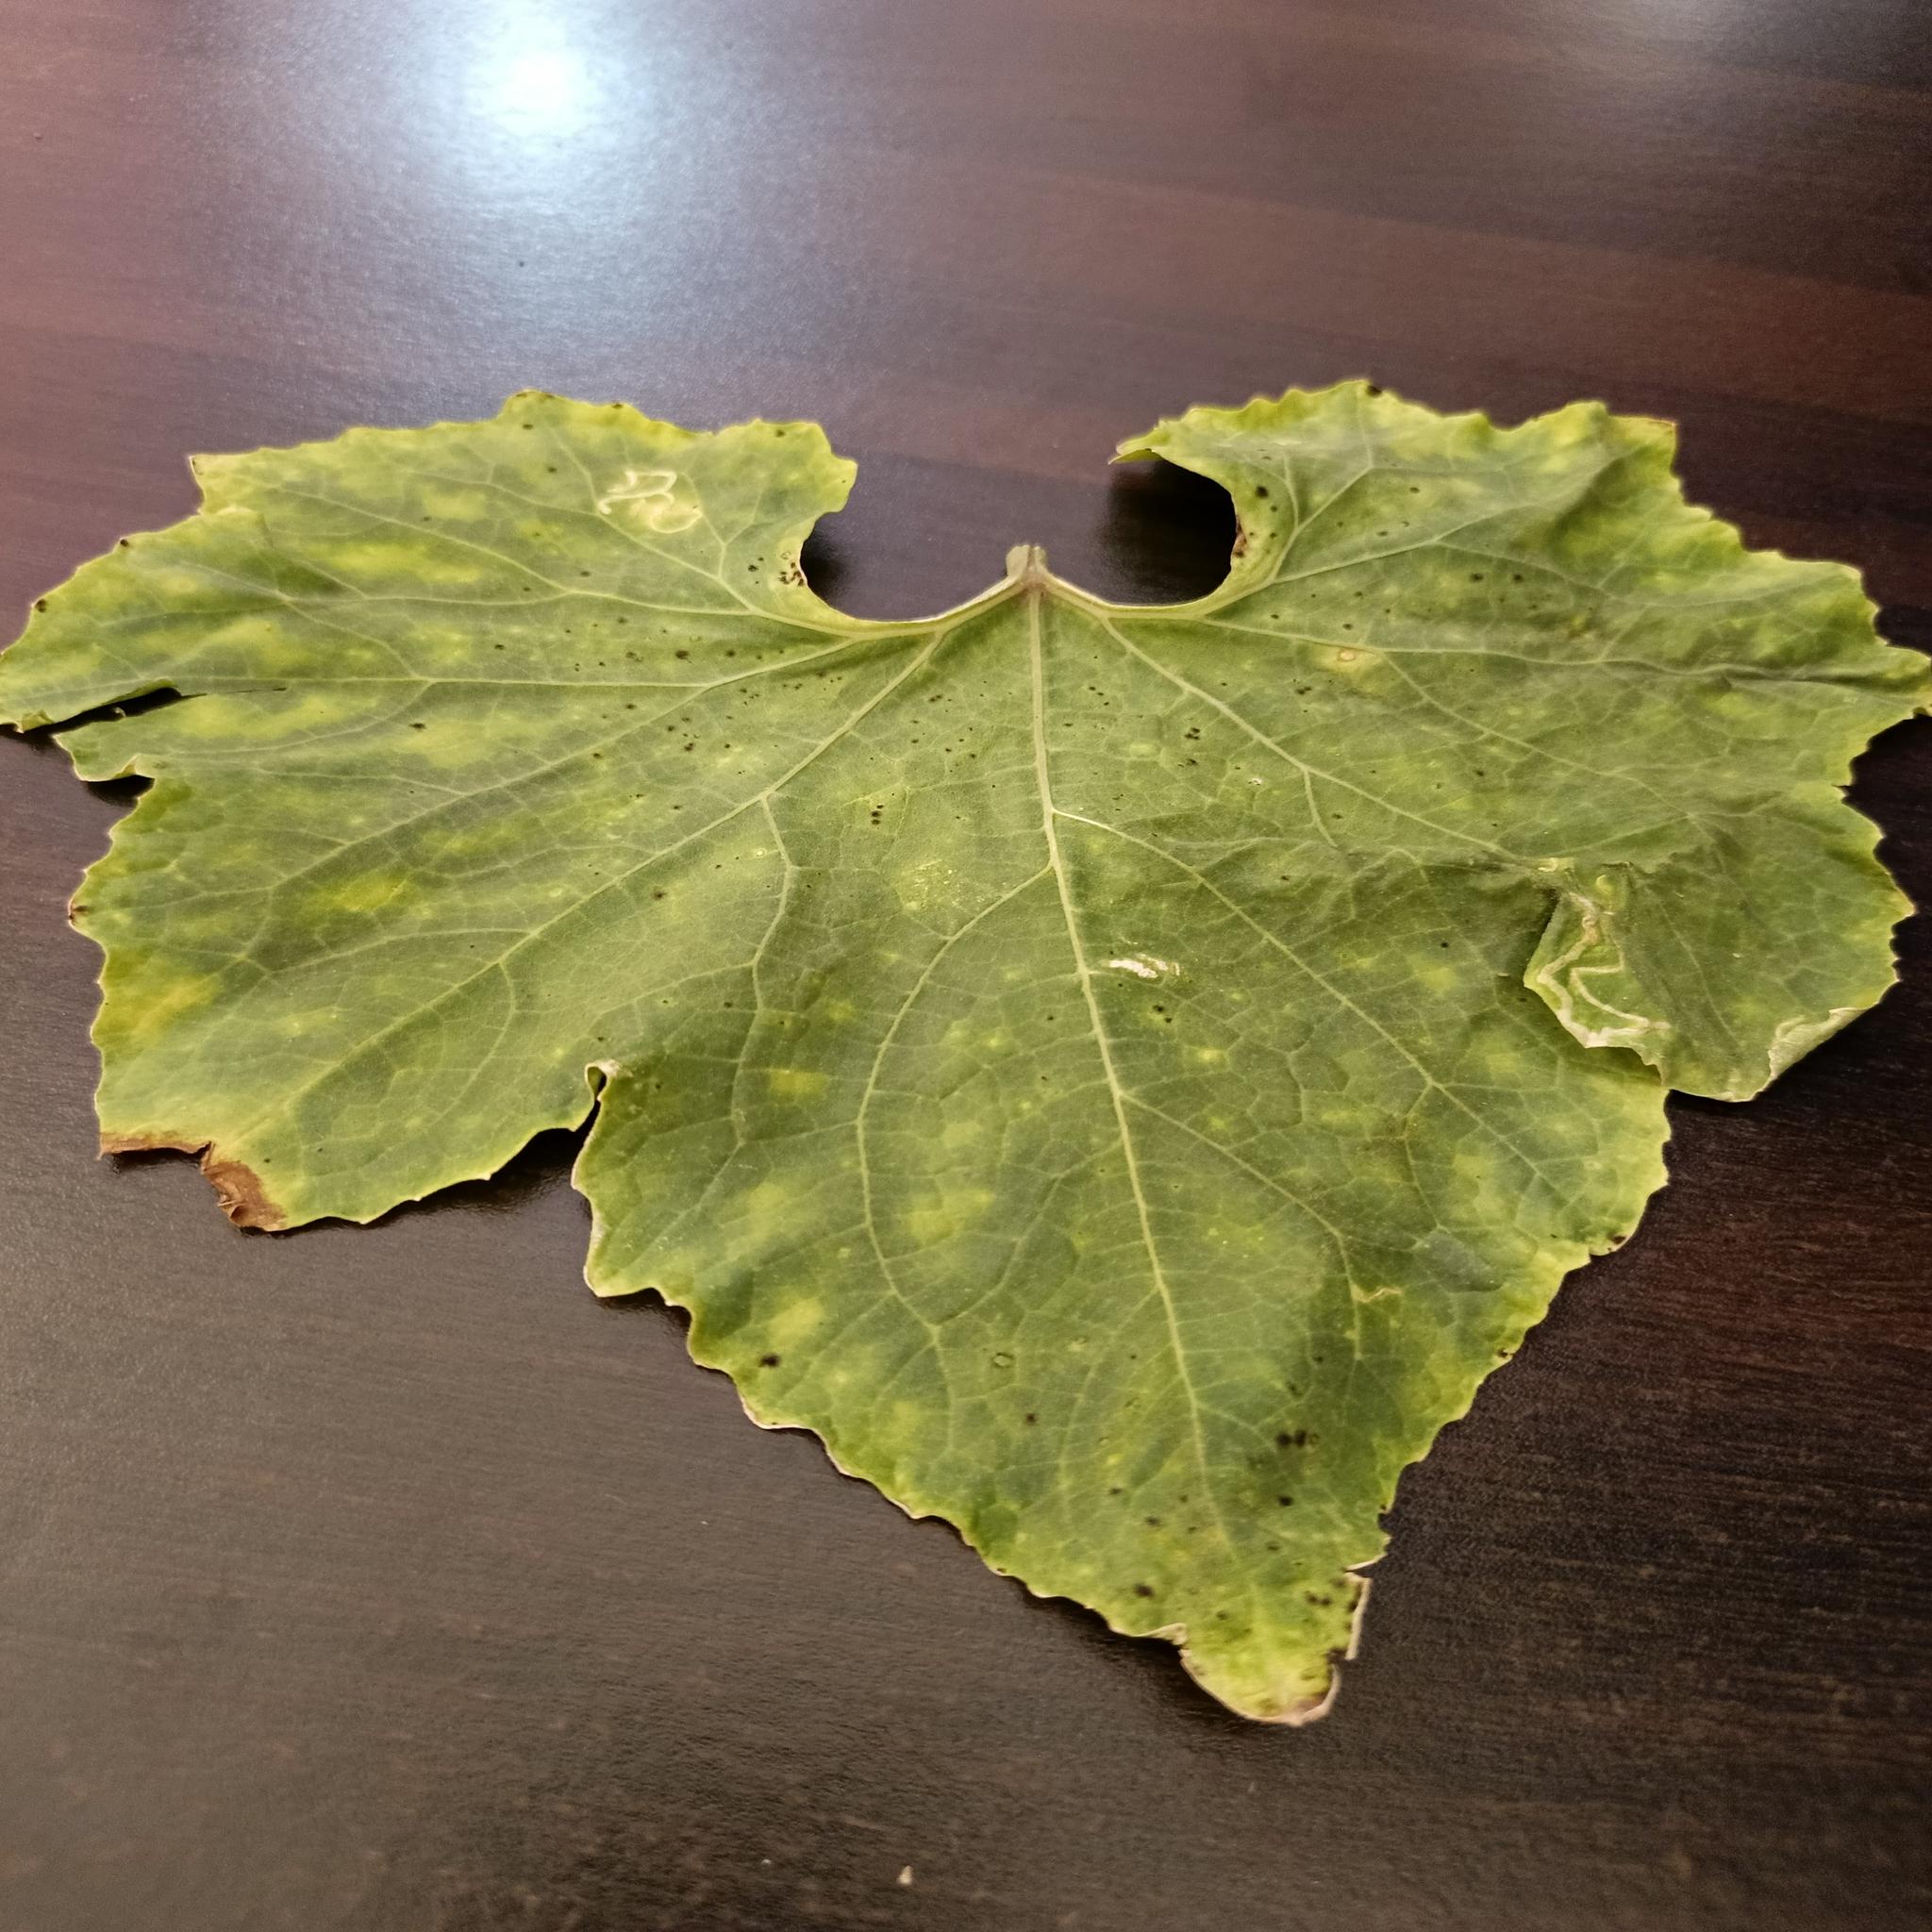
Label: Leaf curl